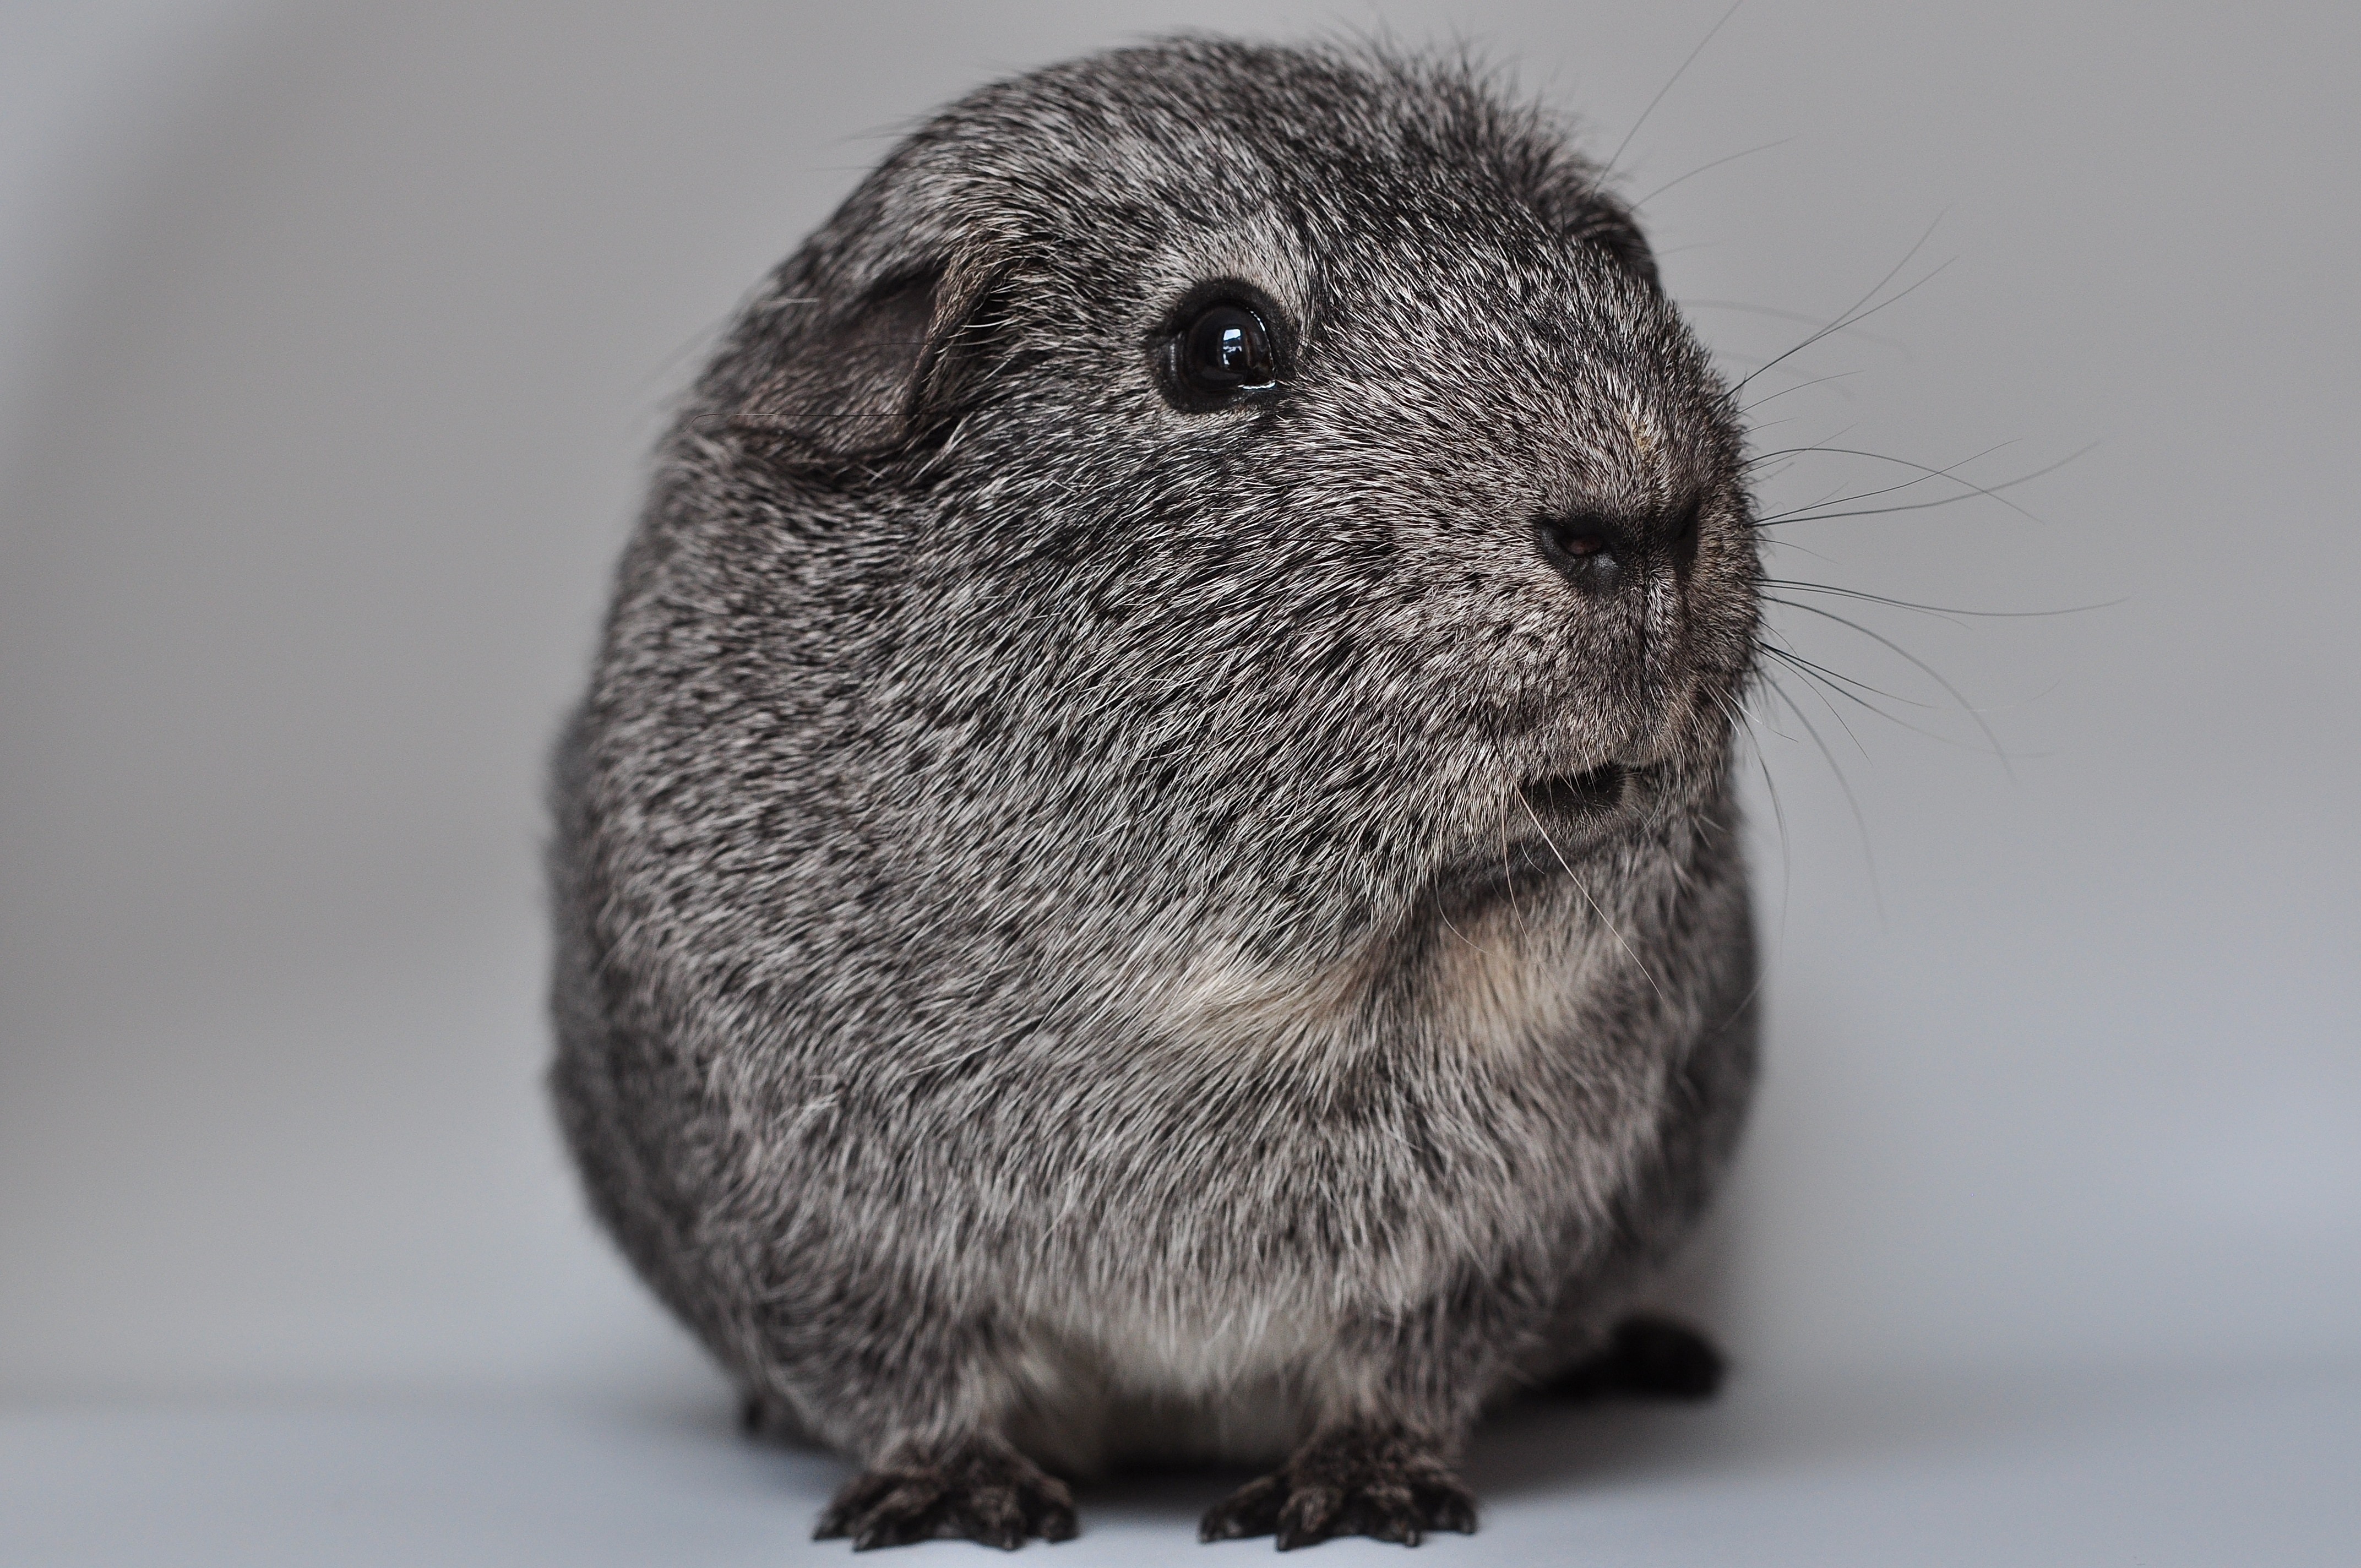
animal, mammal, rodent, fauna, guinea pig, whiskers, silver, vertebrate, chinchilla, smooth hair, gerbil, degu